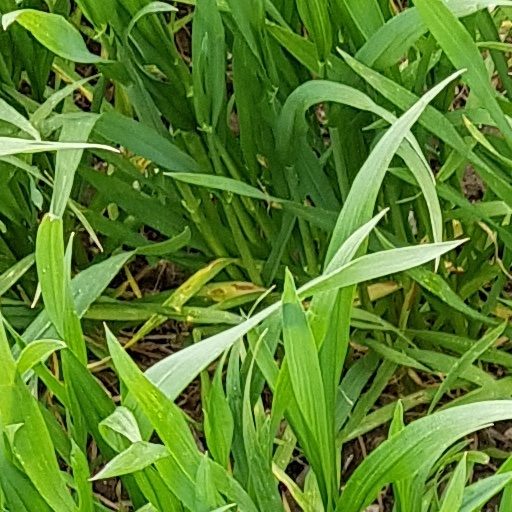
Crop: wheat